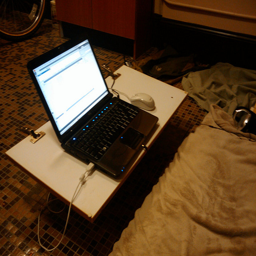
A laptop and mouse on a small table.
The laptop is plugged in and turned on.
A laptop sitting on  a tray on a tiled floor.
A laptop and mouse sits on a table.
Opened computer on cabinet door turned into coffee table.